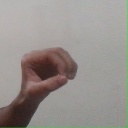
अक्षर: औ